WJXX

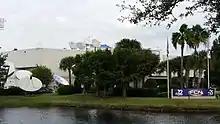
The WTLV–WJXX studios on Adams Street in Jacksonville

The FCC approved the purchase on March 16, 2000. Gannett took control the next morning, and about 36 WJXX employees—including 13 in news—joined the new combined WTLV operation, which immediately began simulcasting newscasts on both stations before relaunching on April 27 under the umbrella brand of First Coast News. Newscasts continued to be broadcast at the same time on each station, including the WJXX 7 p.m. newscast.